Richard Maybery

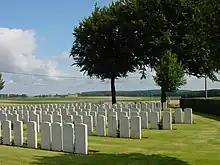
Flesquières Hill British Cemetery

Maybery was buried in Haynecourt by the Germans, but after the war was re-interred at Flesquieres Hill British Cemetery, Nord, France.